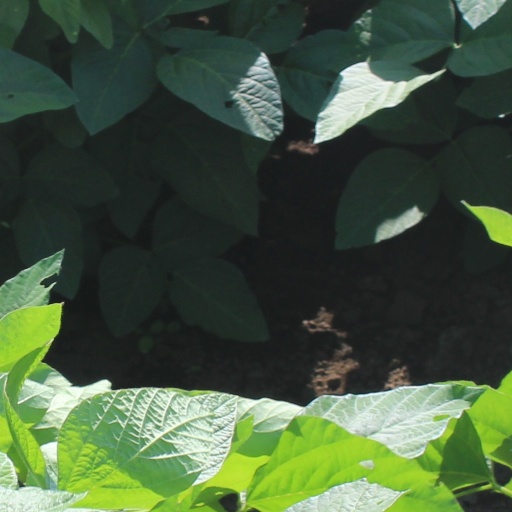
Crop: soybean